Romeo and Juliet

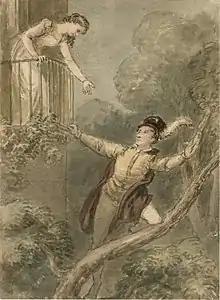
Watercolor by John Masey Wright of Act II, Scene ii (the balcony scene).

In the later balcony scene, Shakespeare has Romeo overhear Juliet's soliloquy, but in Brooke's version of the story, her declaration is done alone. By bringing Romeo into the scene to eavesdrop, Shakespeare breaks from the normal sequence of courtship. Usually, a woman was required to be modest and shy to make sure that her suitor was sincere, but breaking this rule serves to speed along the plot. The lovers are able to skip courting and move on to plain talk about their relationship—agreeing to be married after knowing each other for only one night. In the final suicide scene, there is a contradiction in the message—in the Catholic religion, suicides were often thought to be condemned to Hell, whereas people who die to be with their loves under the "Religion of Love" are joined with their loves in Paradise. Romeo and Juliet's love seems to be expressing the "Religion of Love" view rather than the Catholic view. Another point is that, although their love is passionate, it is only consummated in marriage, which keeps them from losing the audience's sympathy.